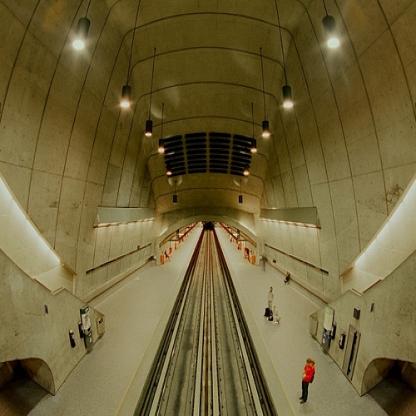
Scene: Indoor